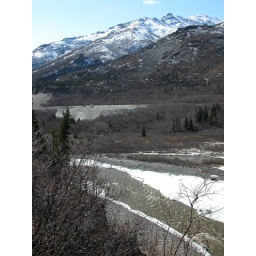
A full view from near the bridge of the site where the rock is being dumped. That is the Healy River.